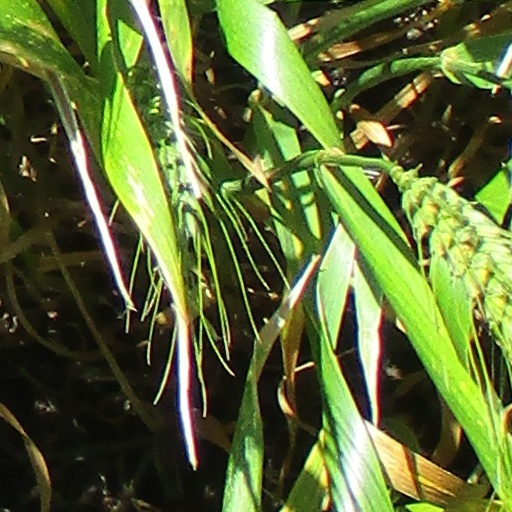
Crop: wheat